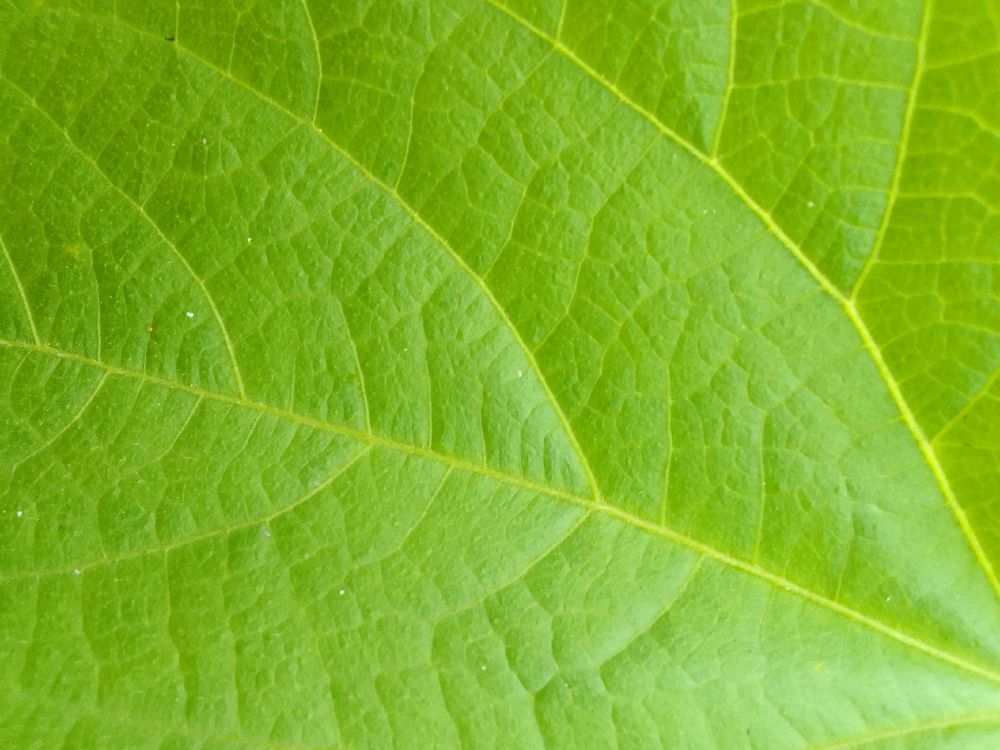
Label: healthy